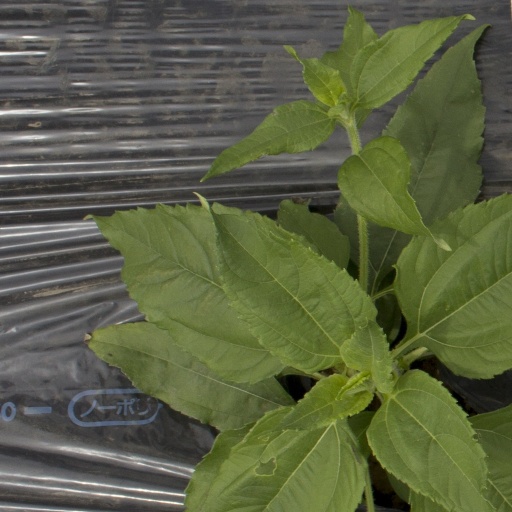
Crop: Jerusalem artichoke